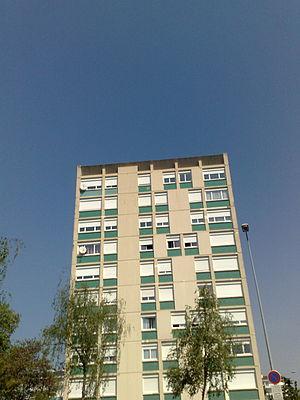
La Tour Gallièni à Angers (Monplaisir).
Monplaisir est l'un des quartiers nord d'Angers construit entre 1962 et 1976. Il compte aujourd'hui 11 500 habitants. Monplaisir totalise actuellement 3 397 logements, tous types confondus, dont près de 2700 logements de type HLM.